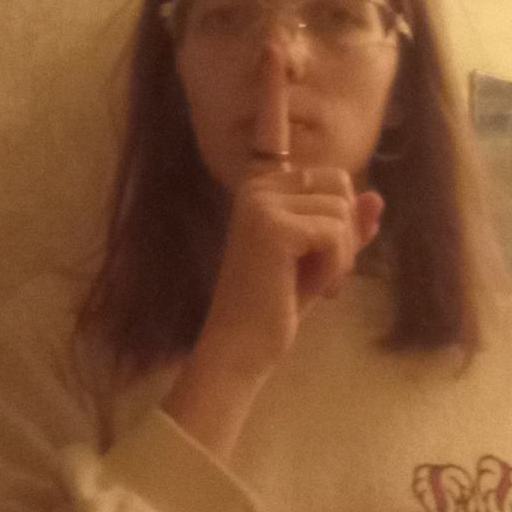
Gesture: mute